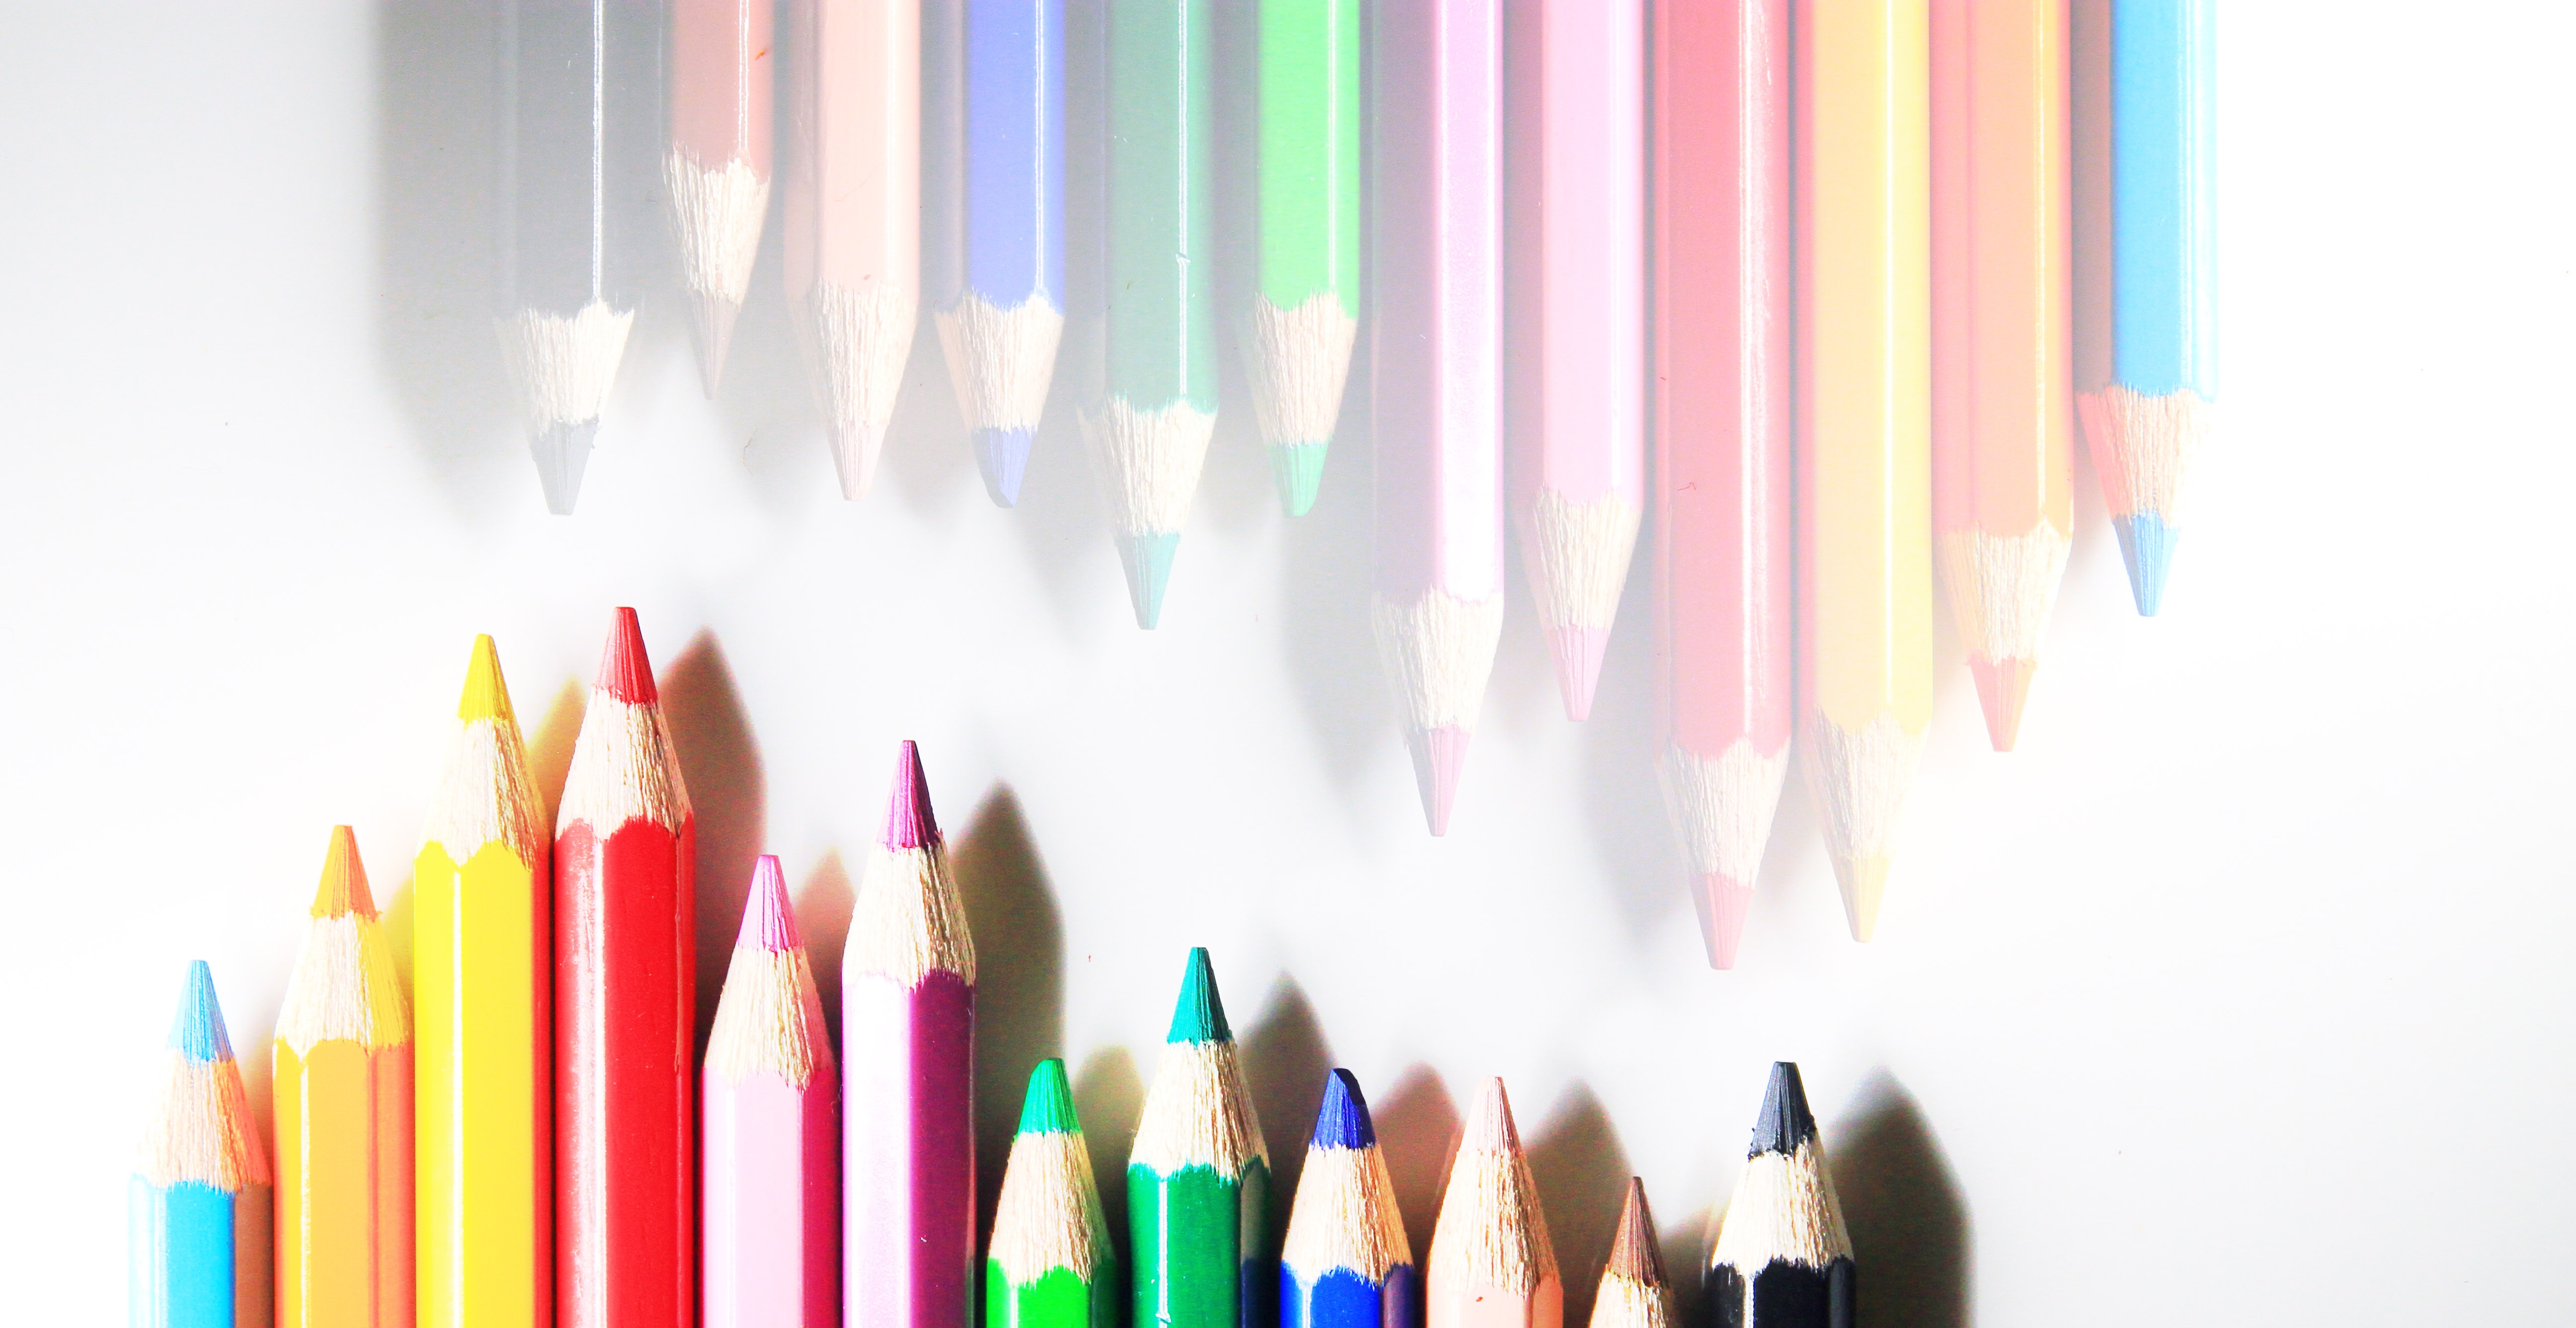
hand, pencil, creative, light, white, texture, wall, heart, pattern, line, print, color, banner, shadow, romantic, grunge, colorful, paper, decor, modern, artwork, ornament, education, cut, fabric, motivation, interior design, font, art, sketch, drawing, design, decorative, school, style, wrapping, elegance, backdrop, highlight, positive, inspirational, template, seamless, drawn, doodle, stroke, color pencil, inspire, motivational, motivational posters, motivational quotes, inspirational background